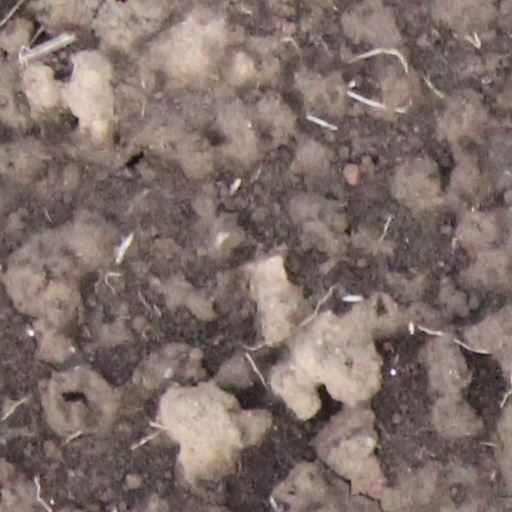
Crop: wheat